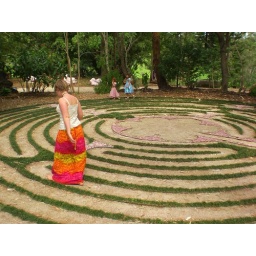
the girls walking around the labyrinth at the crystal castle